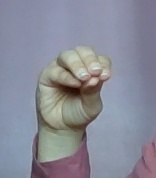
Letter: ha